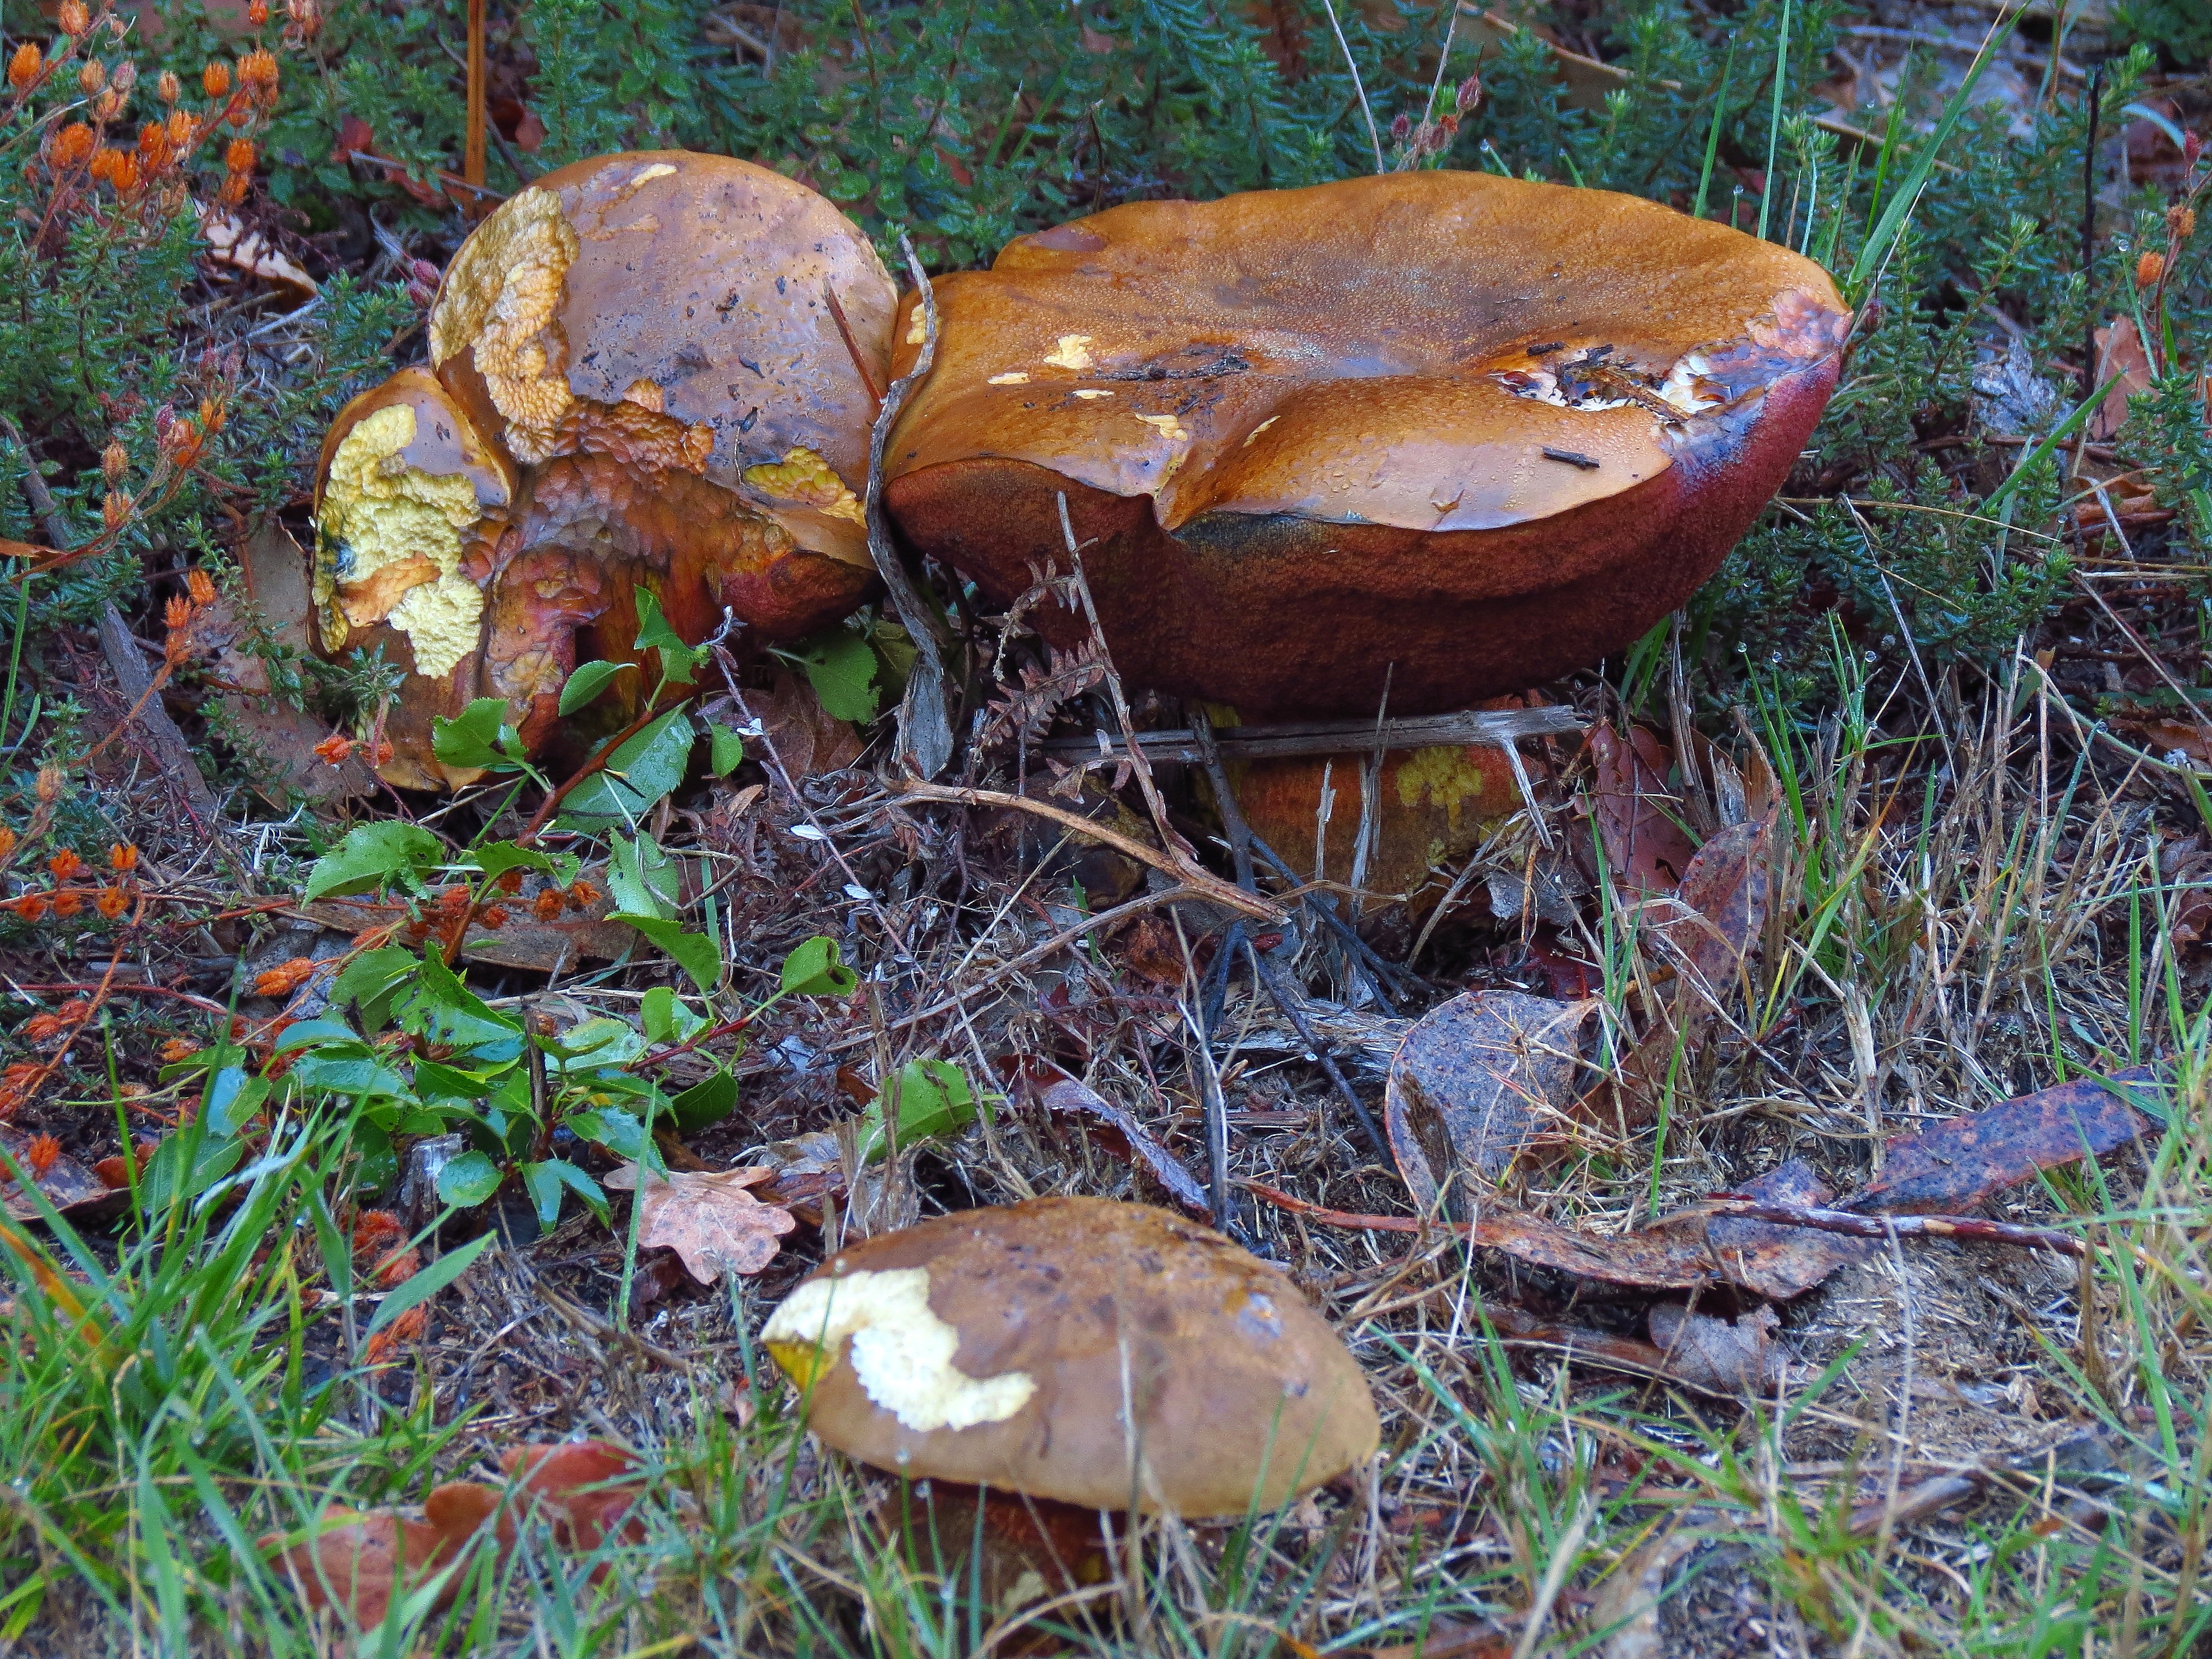
tree, forest, leaf, autumn, mushroom, fungus, mushrooms, setas, woodland, tree stump, agaric, bolete, ecosystem, matsutake, oyster mushroom, edible mushroom, medicinal mushroom, agaricomycetes, agaricaceae, penny bun